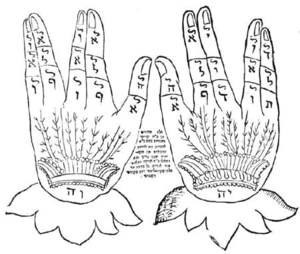
El Shaddai, écrit aussi El Shadday, est l'un des noms de Dieu dans le judaïsme. Il est traditionnellement traduit en « Dieu Tout-Puissant ».